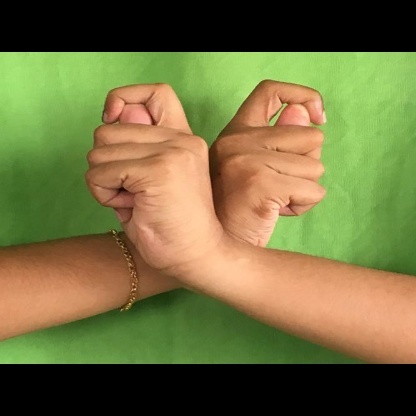
Mudra: Berunda